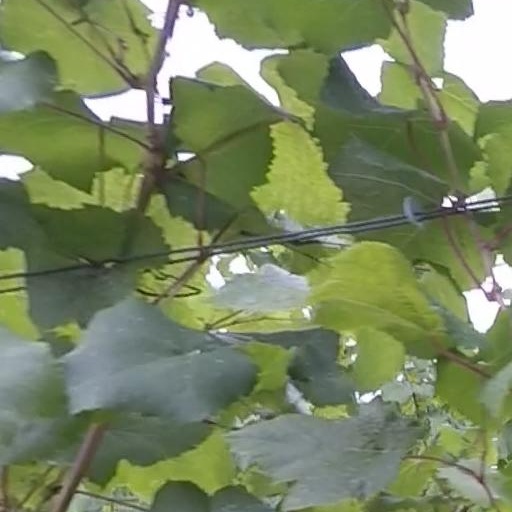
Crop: grape